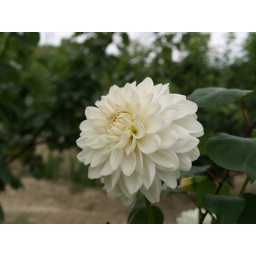
Flower in the fruit field 2